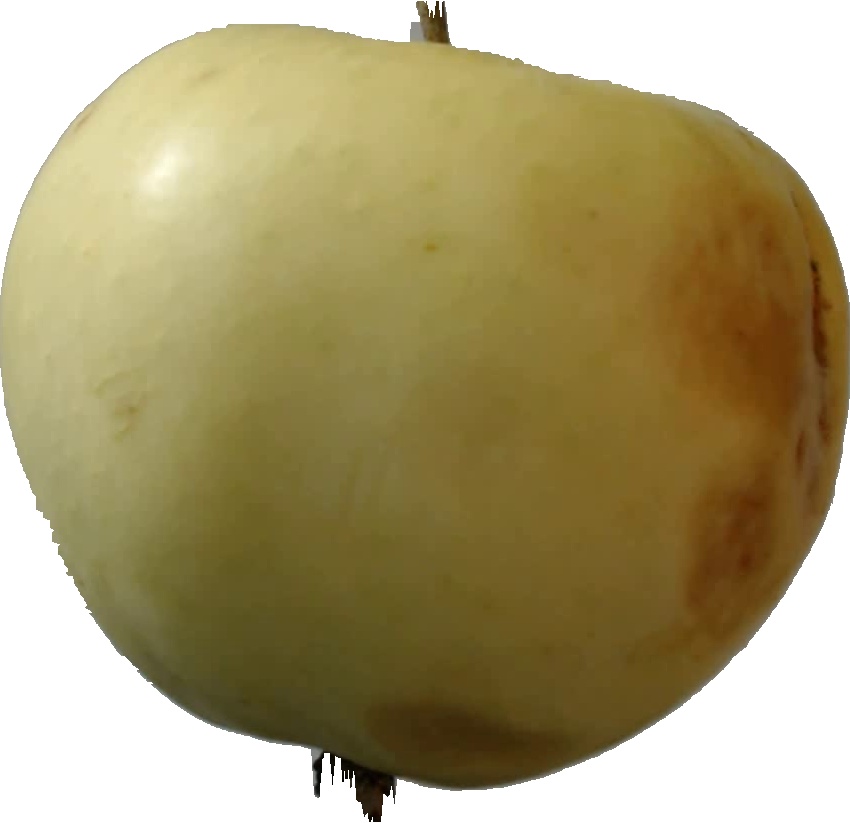
Label: apple_hit_1